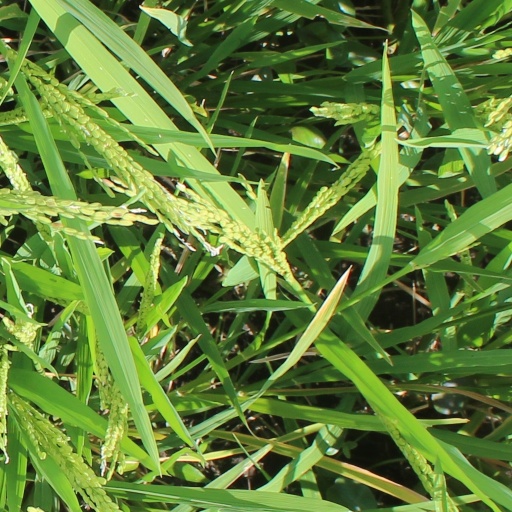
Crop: rice